Louise, Princess Reuss of Greiz

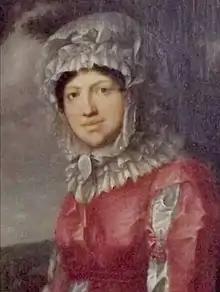

Wilhelmine Louise, Princess Reuss of Greiz, born as Princess Wilhelmine Luise of Nassau-Weilburg (28 September 1765, in The Hague – 10 October 1837, in Greiz) was a German princess. She was a Princess-consort of Reuss of Greiz from 1800 until 1817, and was a daughter of Prince Charles Christian, Duke of Nassau-Weilburg and Carolina of Orange-Nassau, daughter of William IV, Prince of Orange.